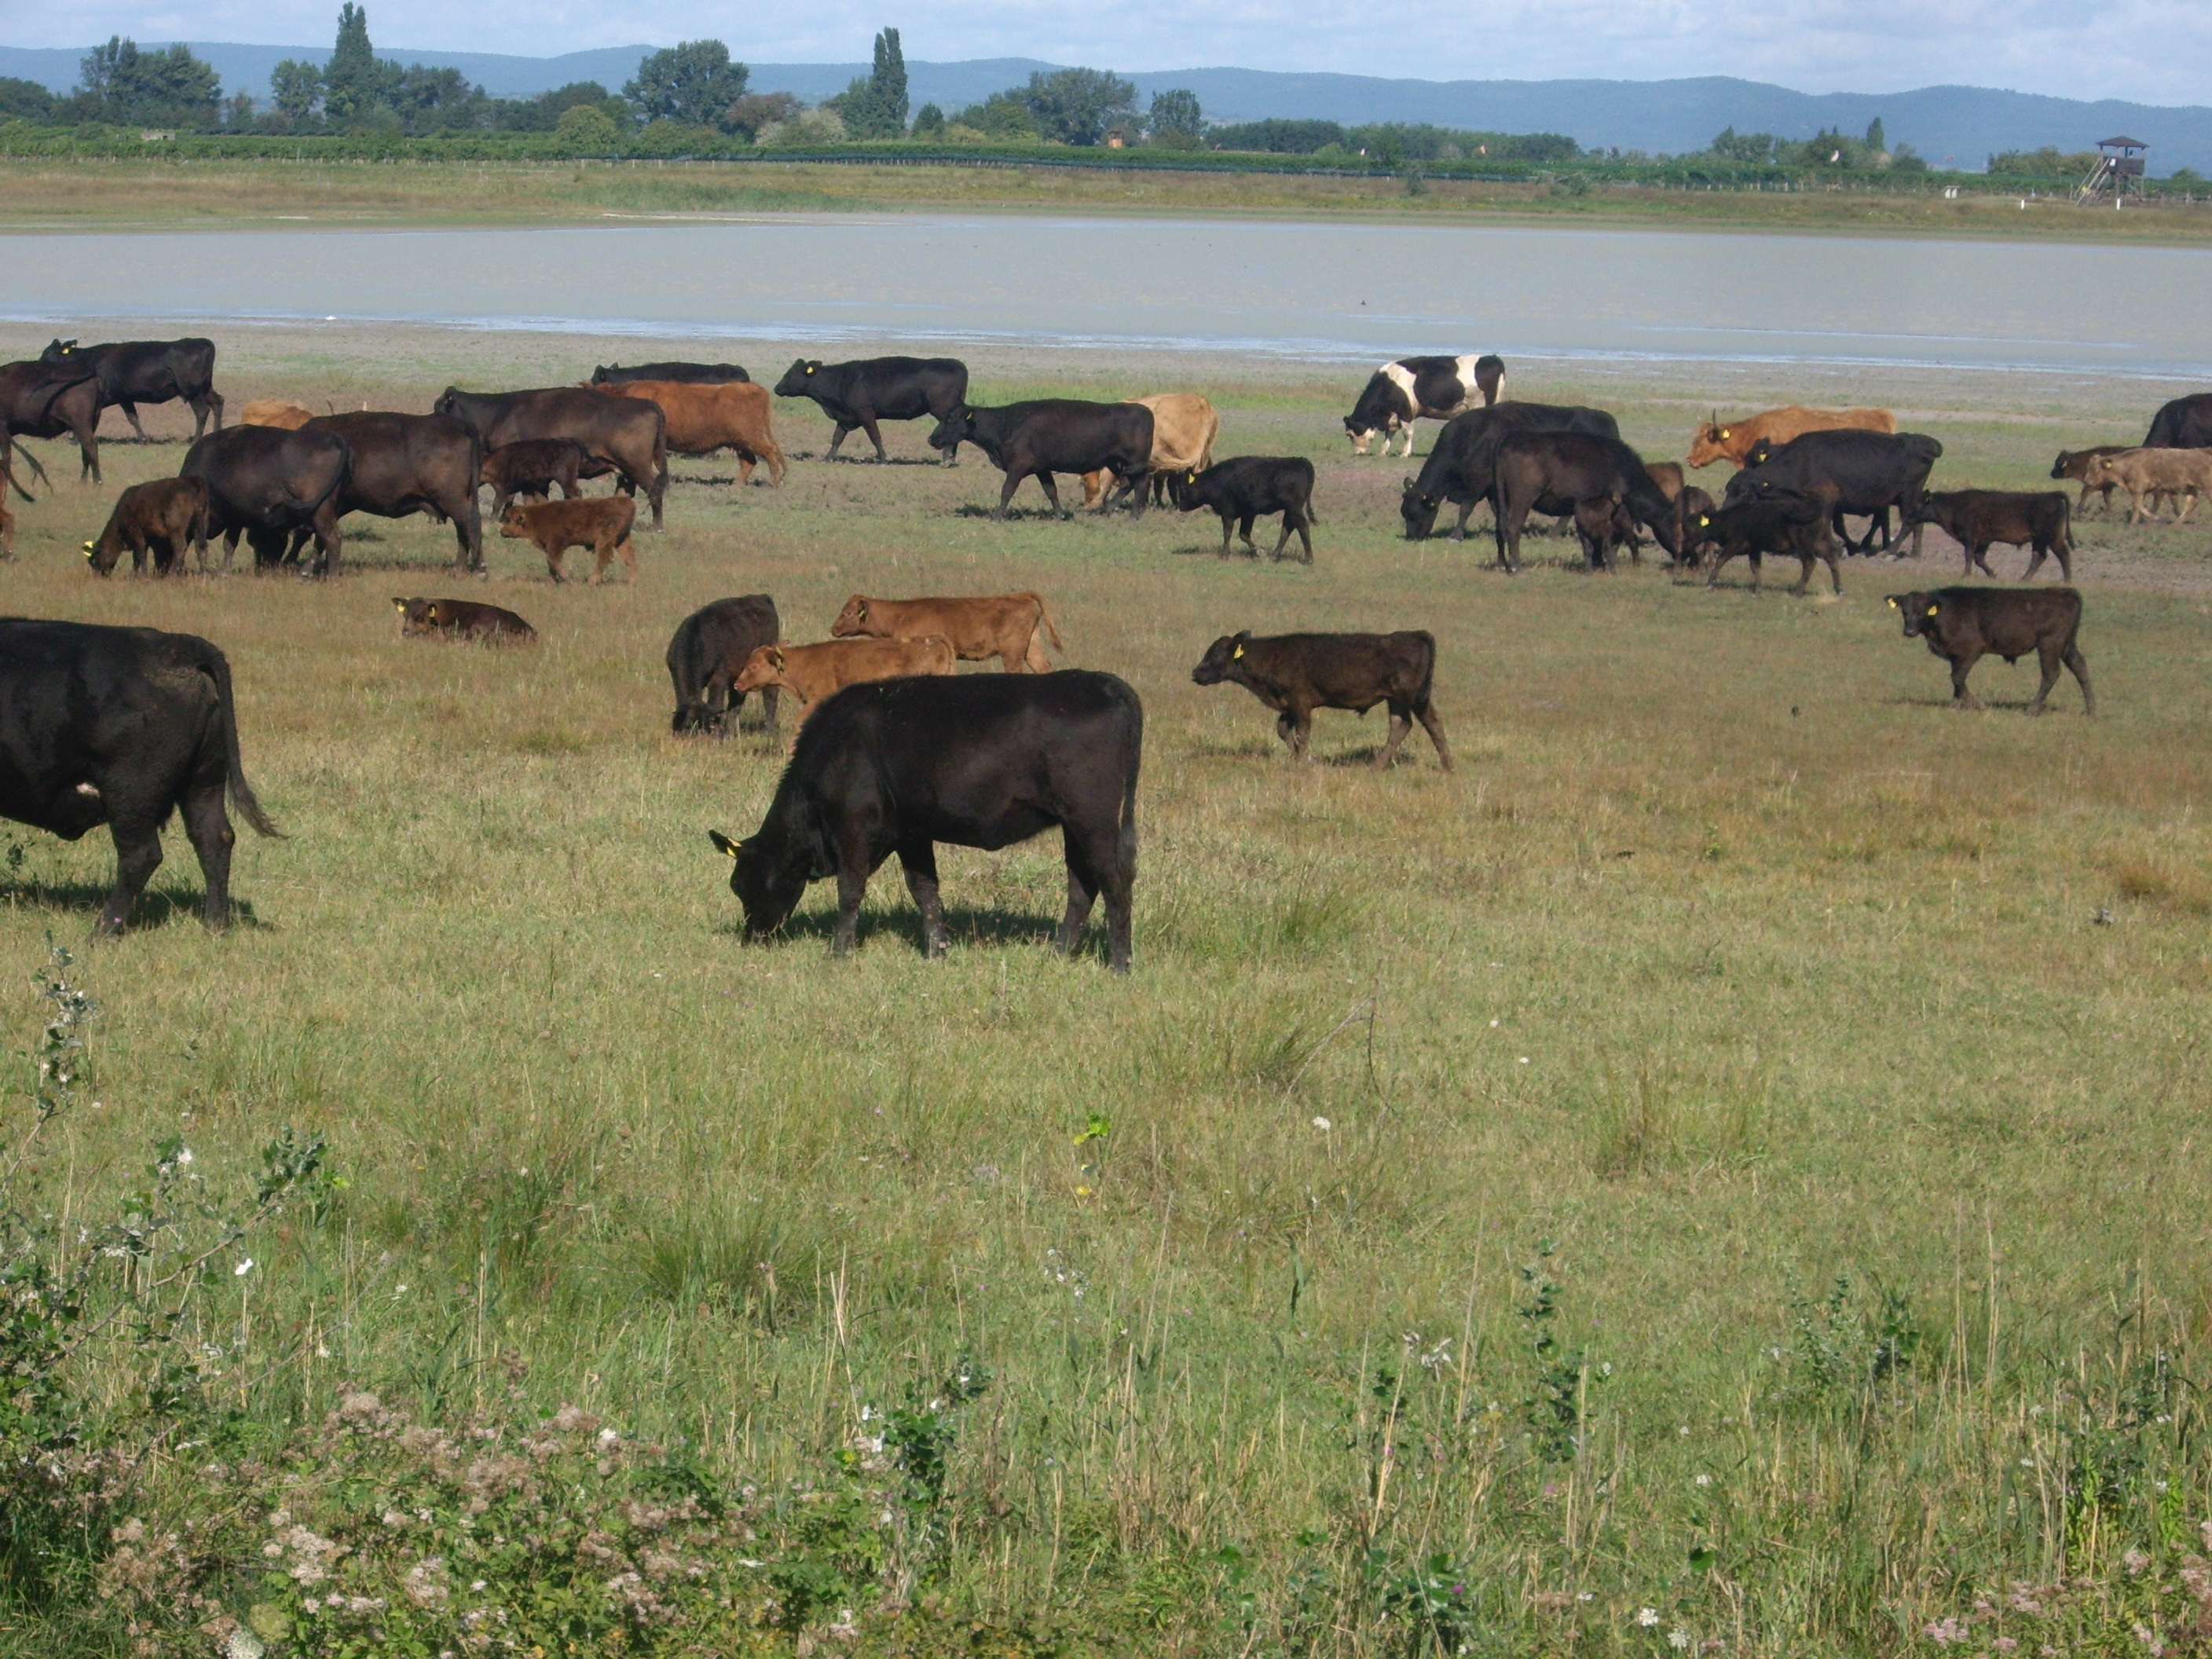
field, farm, meadow, prairie, herd, pasture, grazing, ranch, mammal, fauna, plain, bull, grassland, habitat, ecosystem, seewinkel, burgenland, herd of cattle, natural environment, cattle like mammal